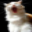
Label: cat